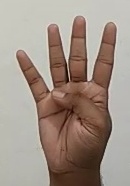
ASL sign: 4